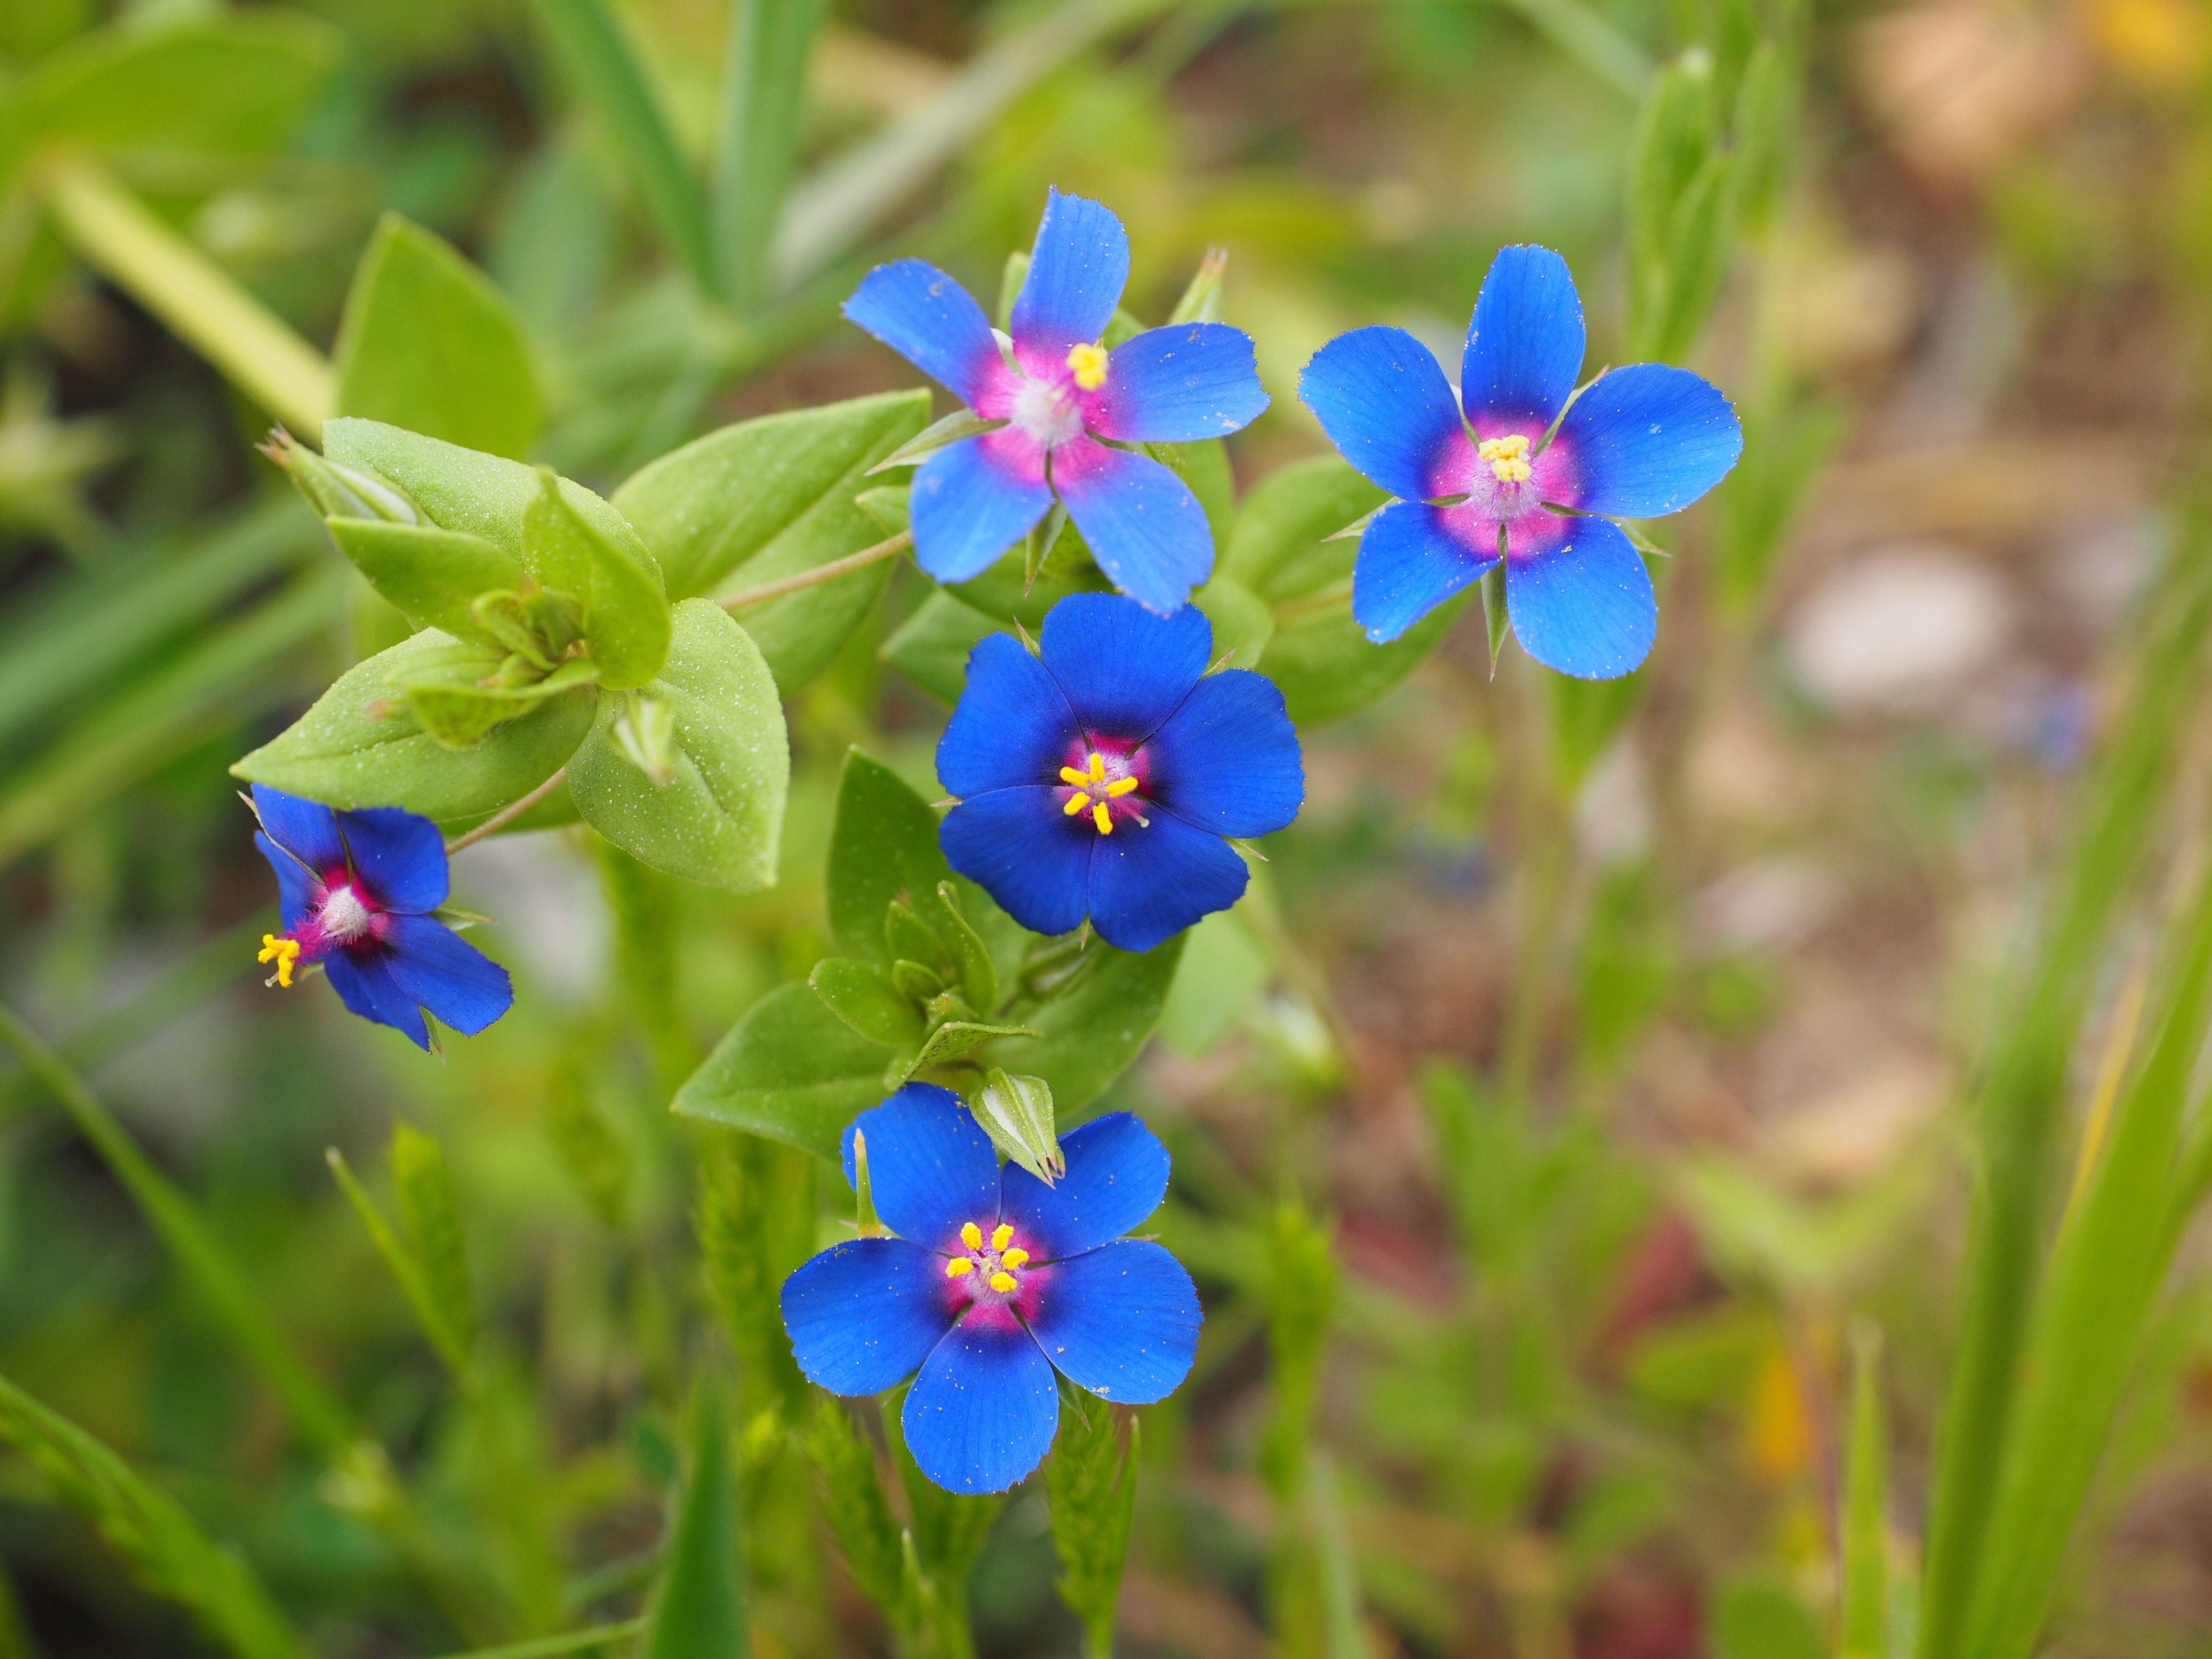
nature, blossom, plant, meadow, flower, bloom, raindrop, botany, blue, flora, wildflower, forget me not, macro photography, flowering plant, dayflower, primrose greenhouse, borage family, annual plant, land plant, violet family, dayflower family, primulaceae, blue pimpernel, anagallis foemina, anagallis, myrsinengewaechs, myrsinoideae